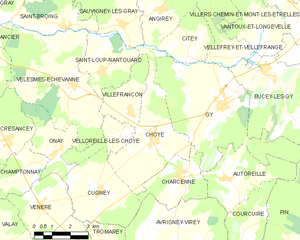
Carte des communes françaises